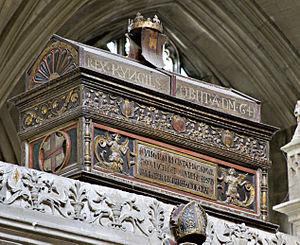
Cynegils est roi du Wessex de 611 à sa mort en 643.